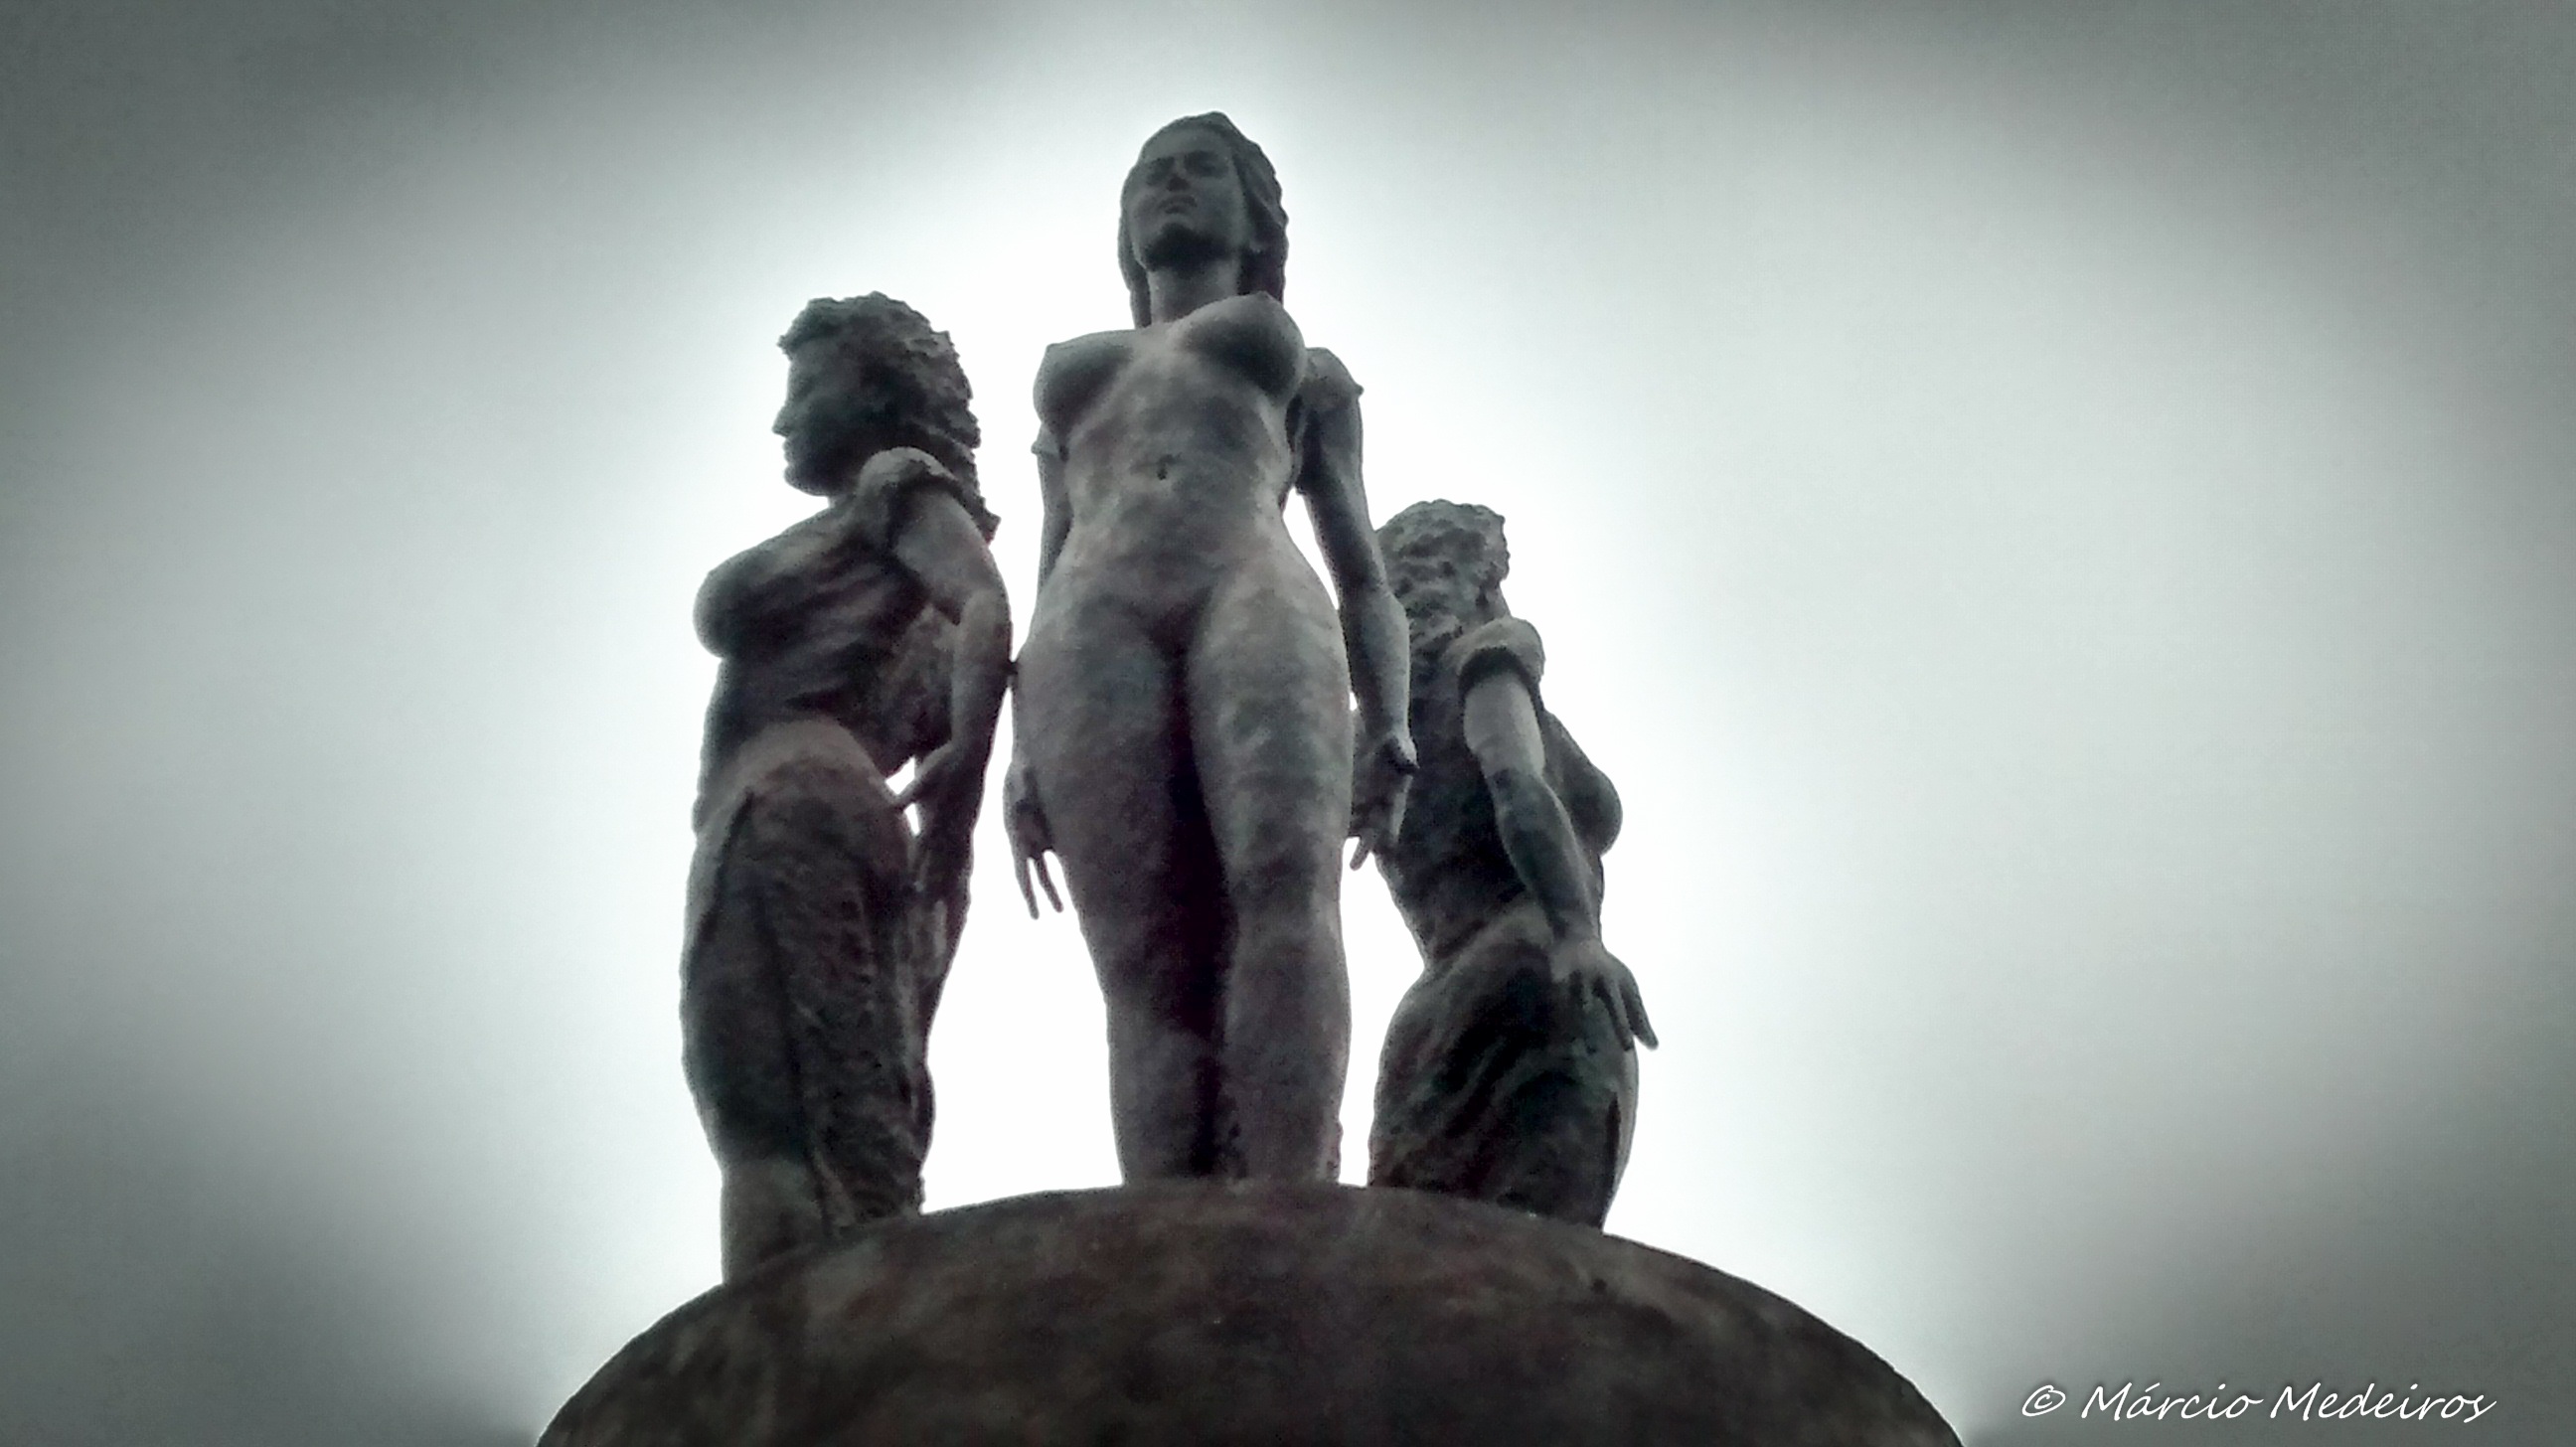
sky, woman, monument, statue, black, monochrome, sculpture, art, women, santos